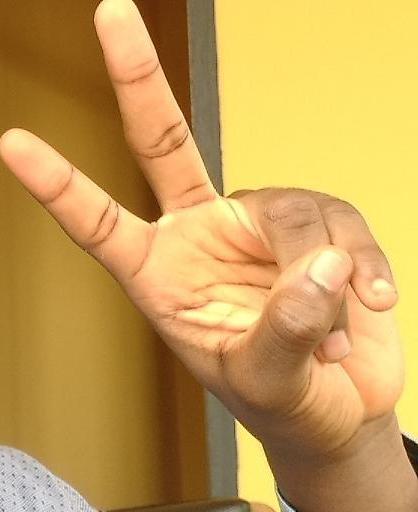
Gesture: peace